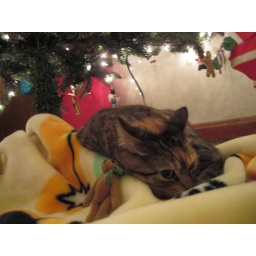
i just thought she looked so cute under the tree